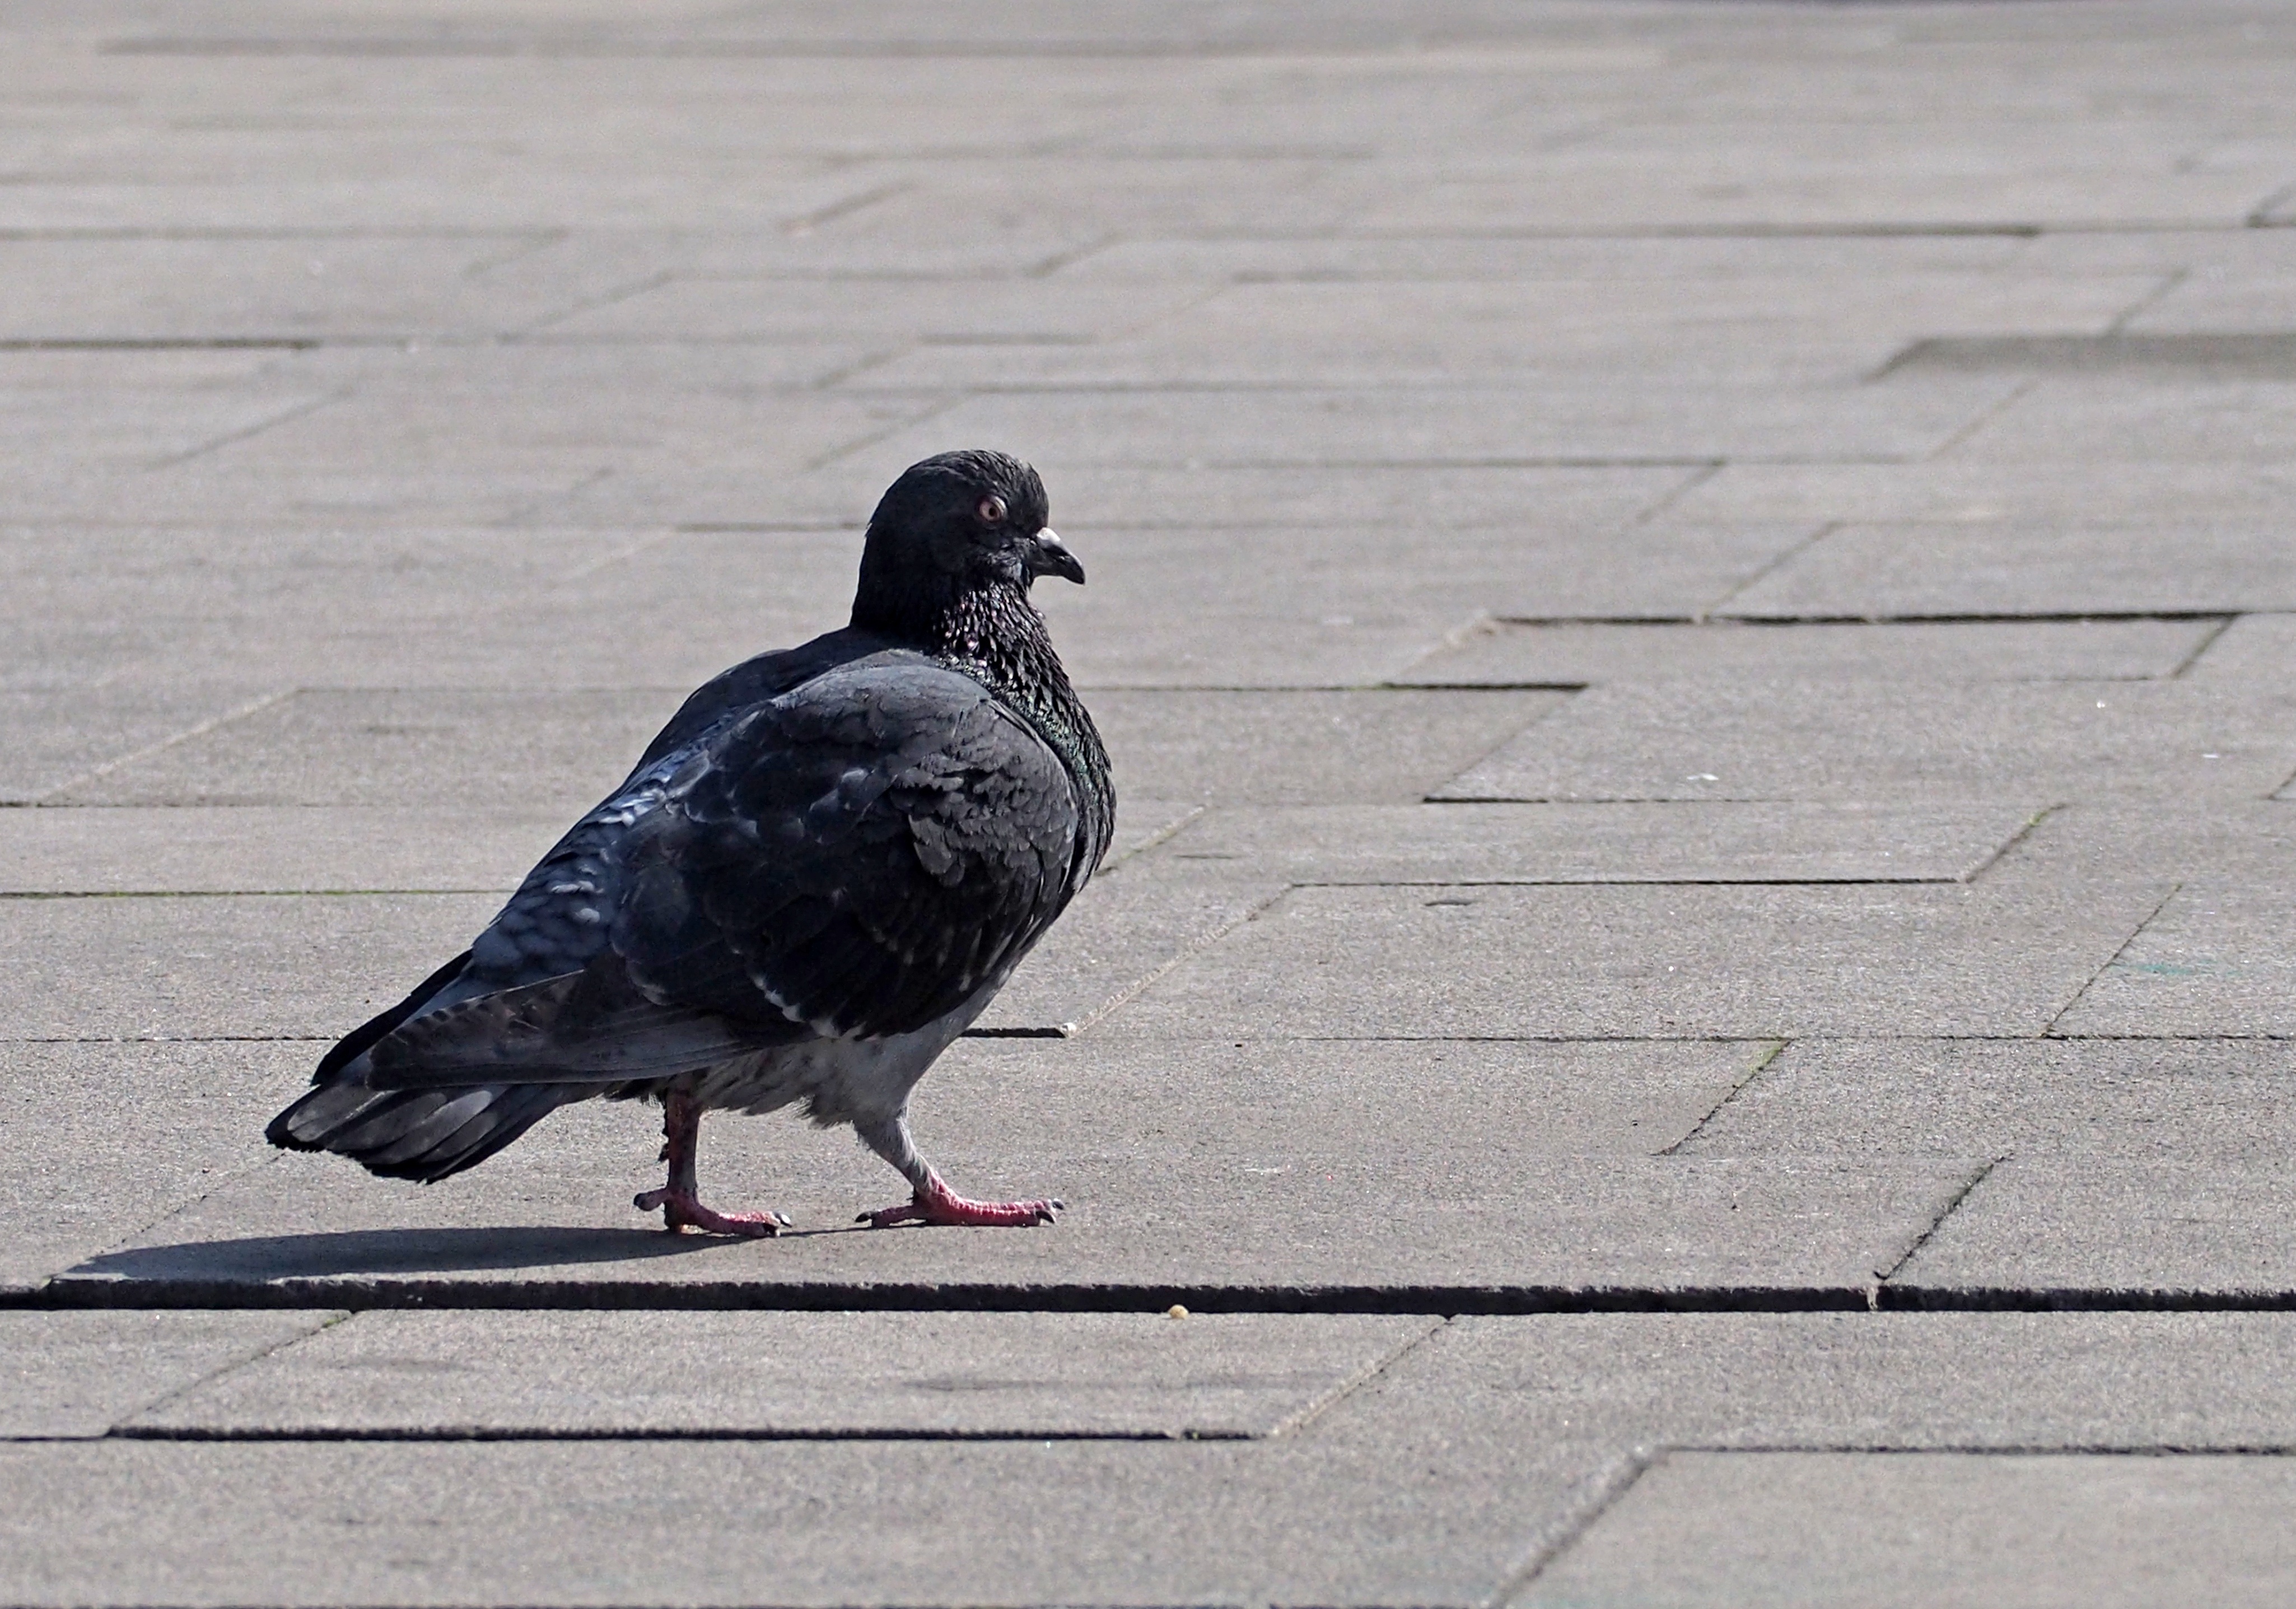
bird, wing, sunshine, city, wildlife, beak, dirty, fauna, crow, ornithology, pigeon, vertebrate, birdwatching, observation, walkways, perching bird, pigeons and doves, stock dove